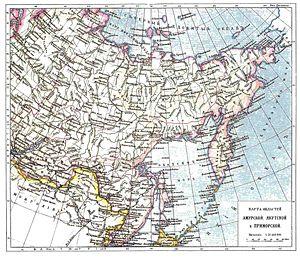
L'oblast de l'Amour est une division administrative de l’Empire russe en Extrême-Orient avec pour capitale la ville de Blagovechtchensk. Créé en 1858 à la suite du traité d'Aigun, l’oblast exista jusqu’en 1920 et son intégration à la République d'Extrême-Orient.
L’oblast de Primorié est un oblast de l'Empire russe créé en 1856 en Extrême-Orient avec pour capitale Nikolaïevsk-sur-l'Amour, Khabarovsk puis Vladivostok.
L’oblast du Kamtchatka est un oblast de l'Empire russe existant par intermittence de 1803 à 1922 en Extrême-Orient.